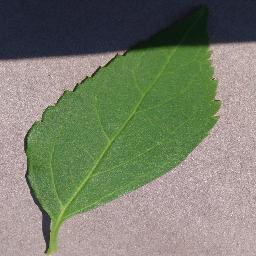
Label: Cherry___healthy